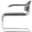
Label: chair